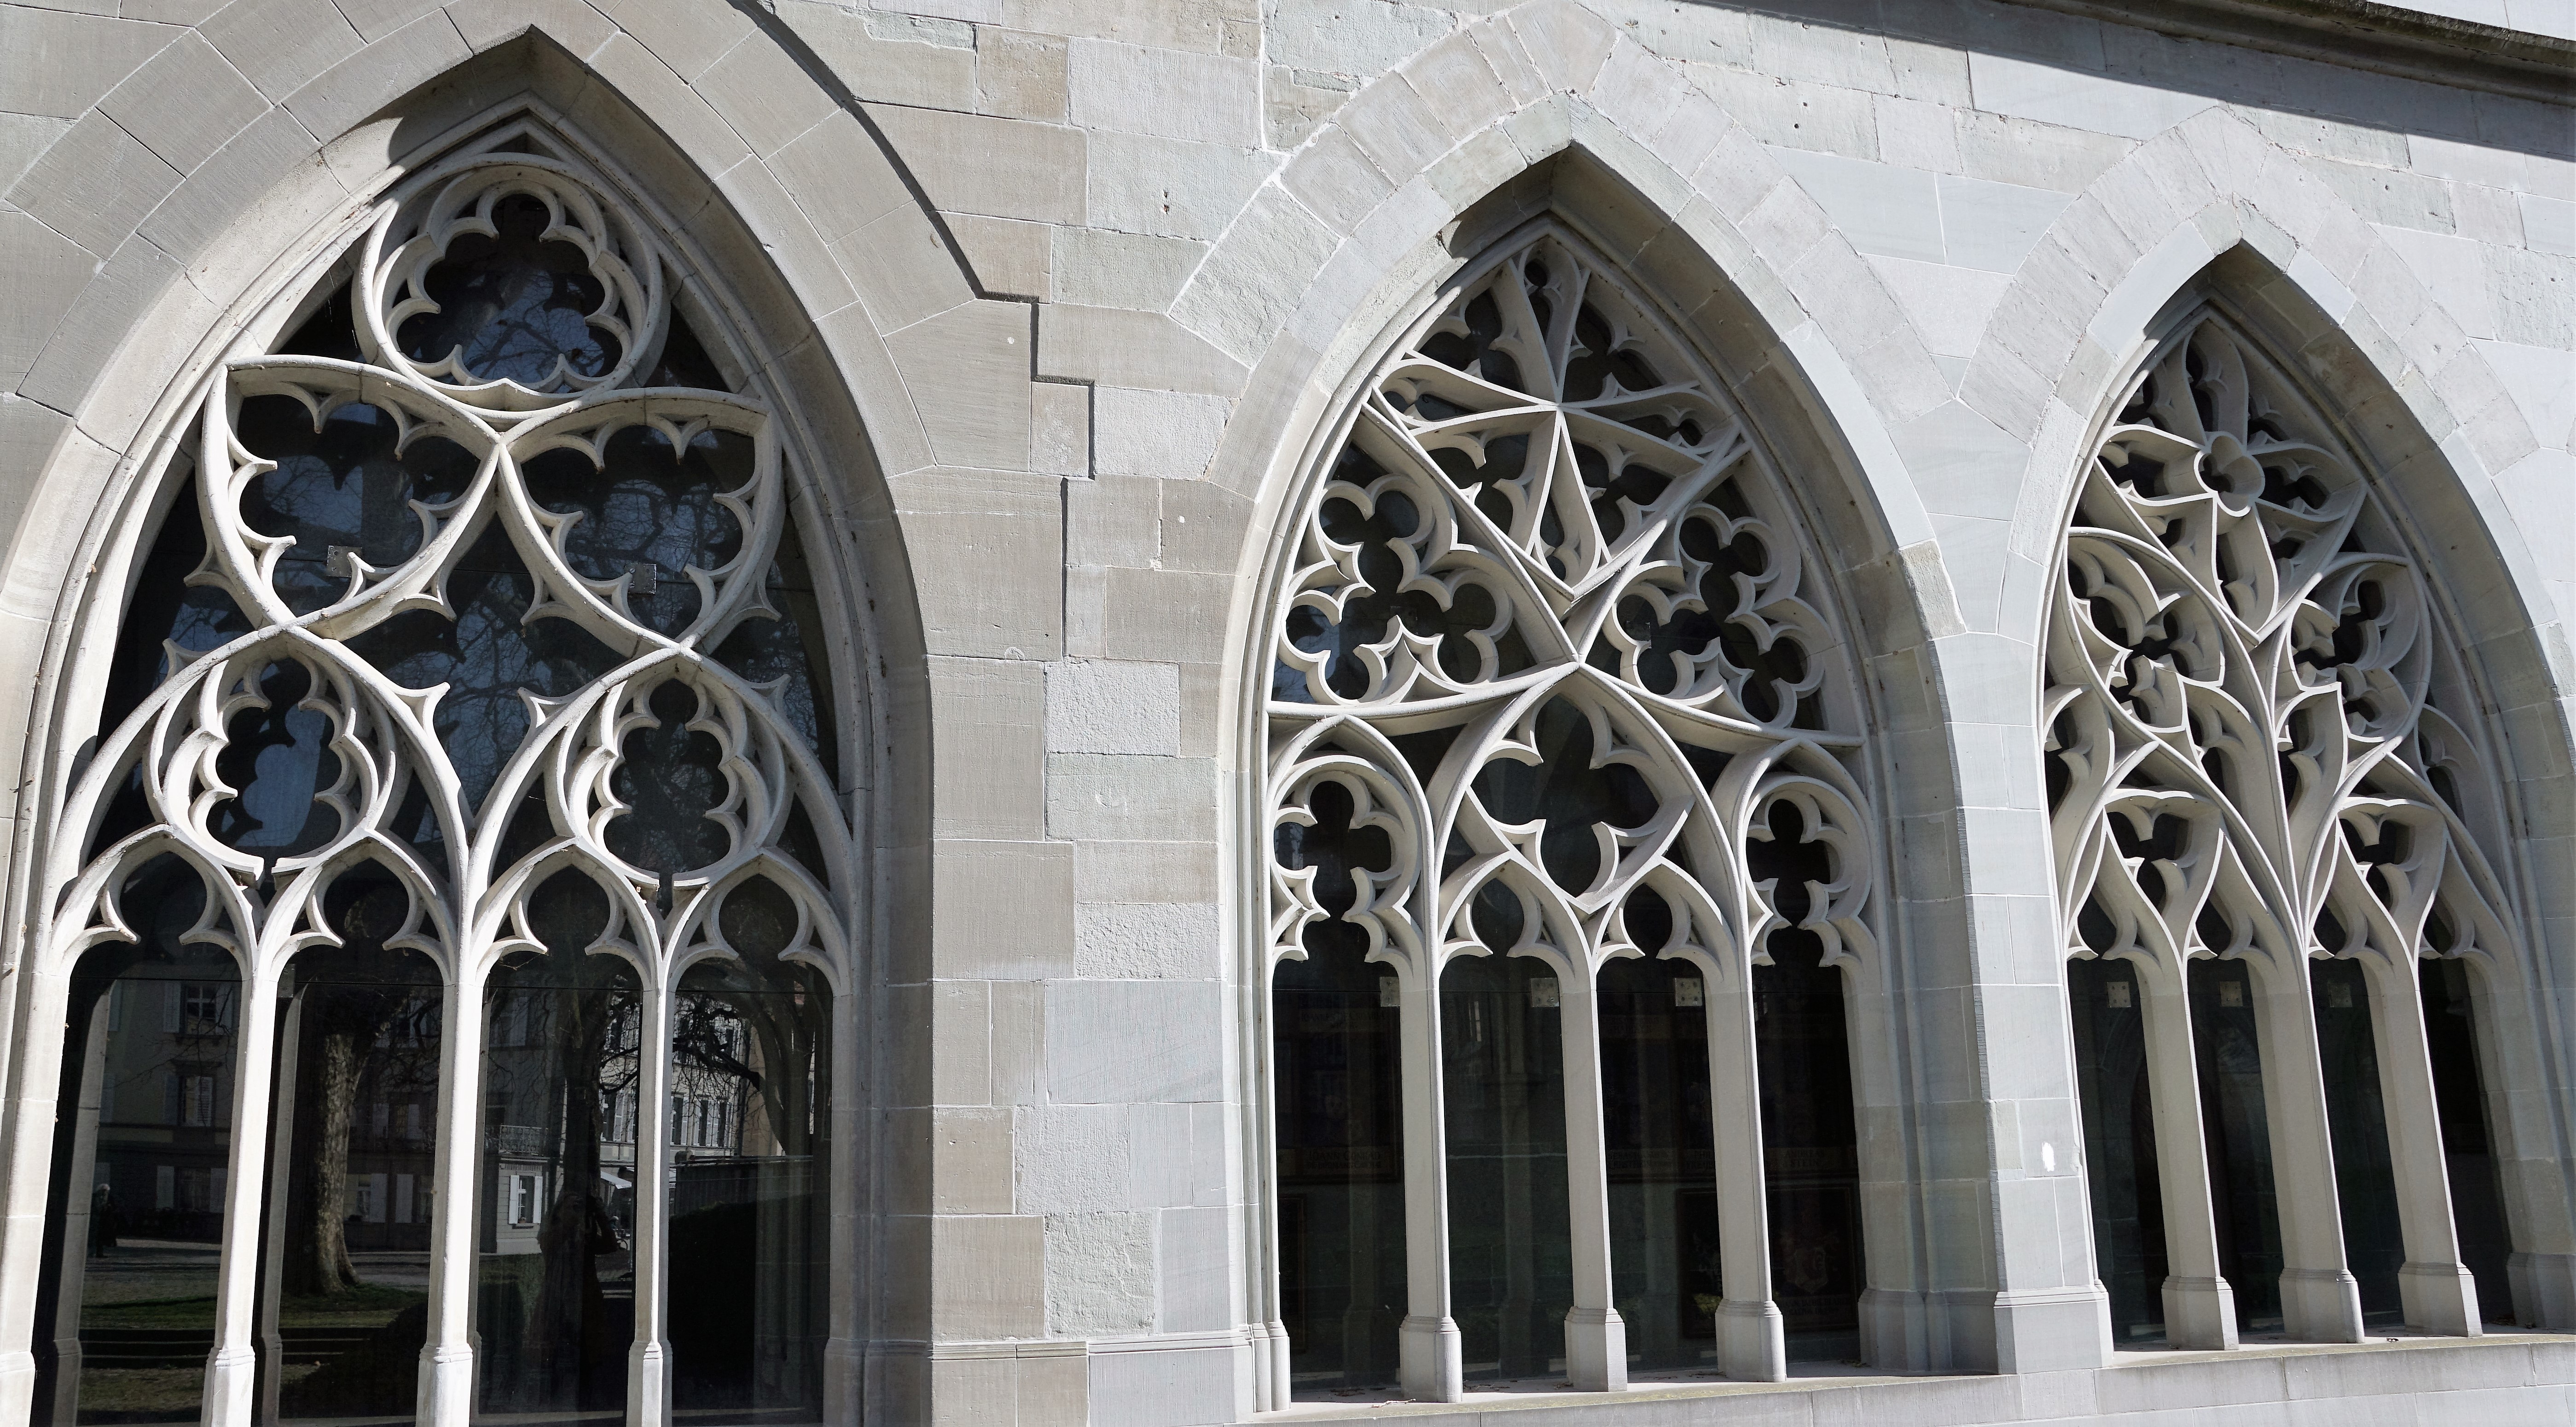
architecture, structure, window, building, arch, column, landmark, facade, church, cathedral, place of worship, symmetry, arcade, constance, gothic architecture, munster, baluster